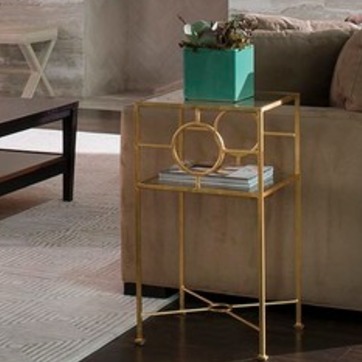
Material: paper